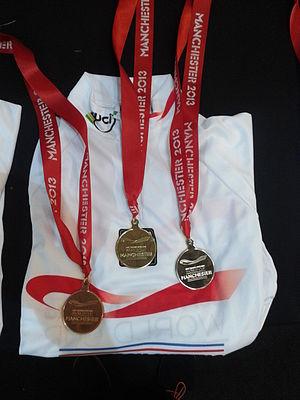
La Coupe du monde de cyclisme sur piste 2013-2014 est une compétition organisée par l'UCI qui regroupe plusieurs épreuves de cyclisme sur piste. La saison débute le 1er novembre 2013 et se termine le 19 janvier 2014. Pour cette saison, trois manches sont au programme.